Isfahan

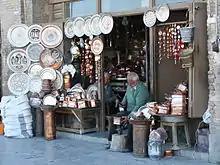
A handicraft shop

Gosh-e fil and Doogh are local snacks. Other traditional breakfasts, desserts, and meals include Khoresht mast, Beryani, and meat with beans and pumpkin aush. Gaz & Poolaki are two Iranian candies types that originated in Isfahan.